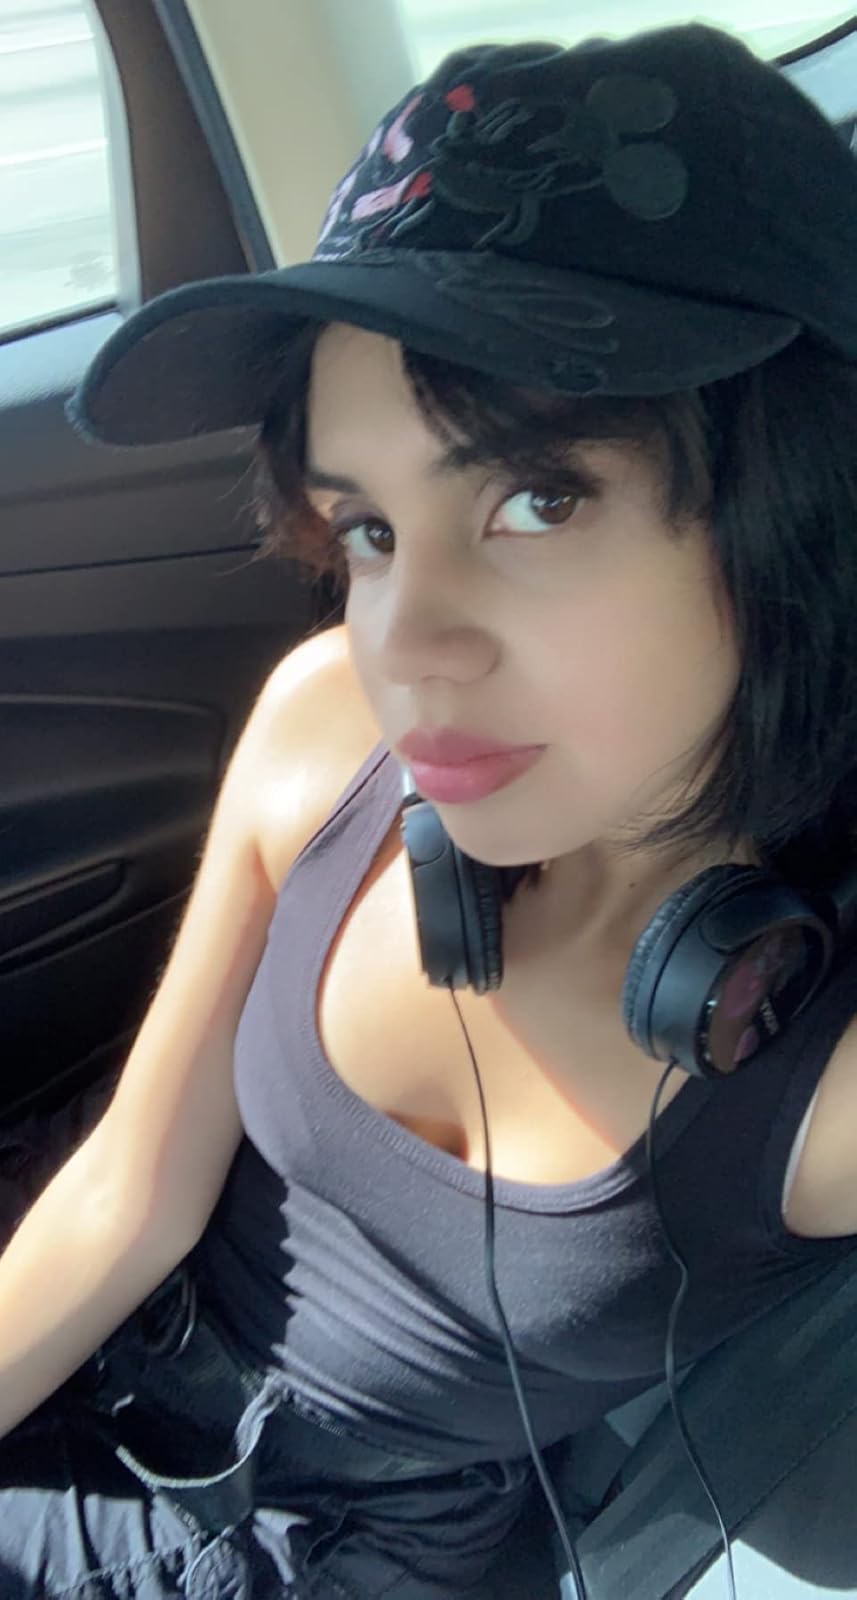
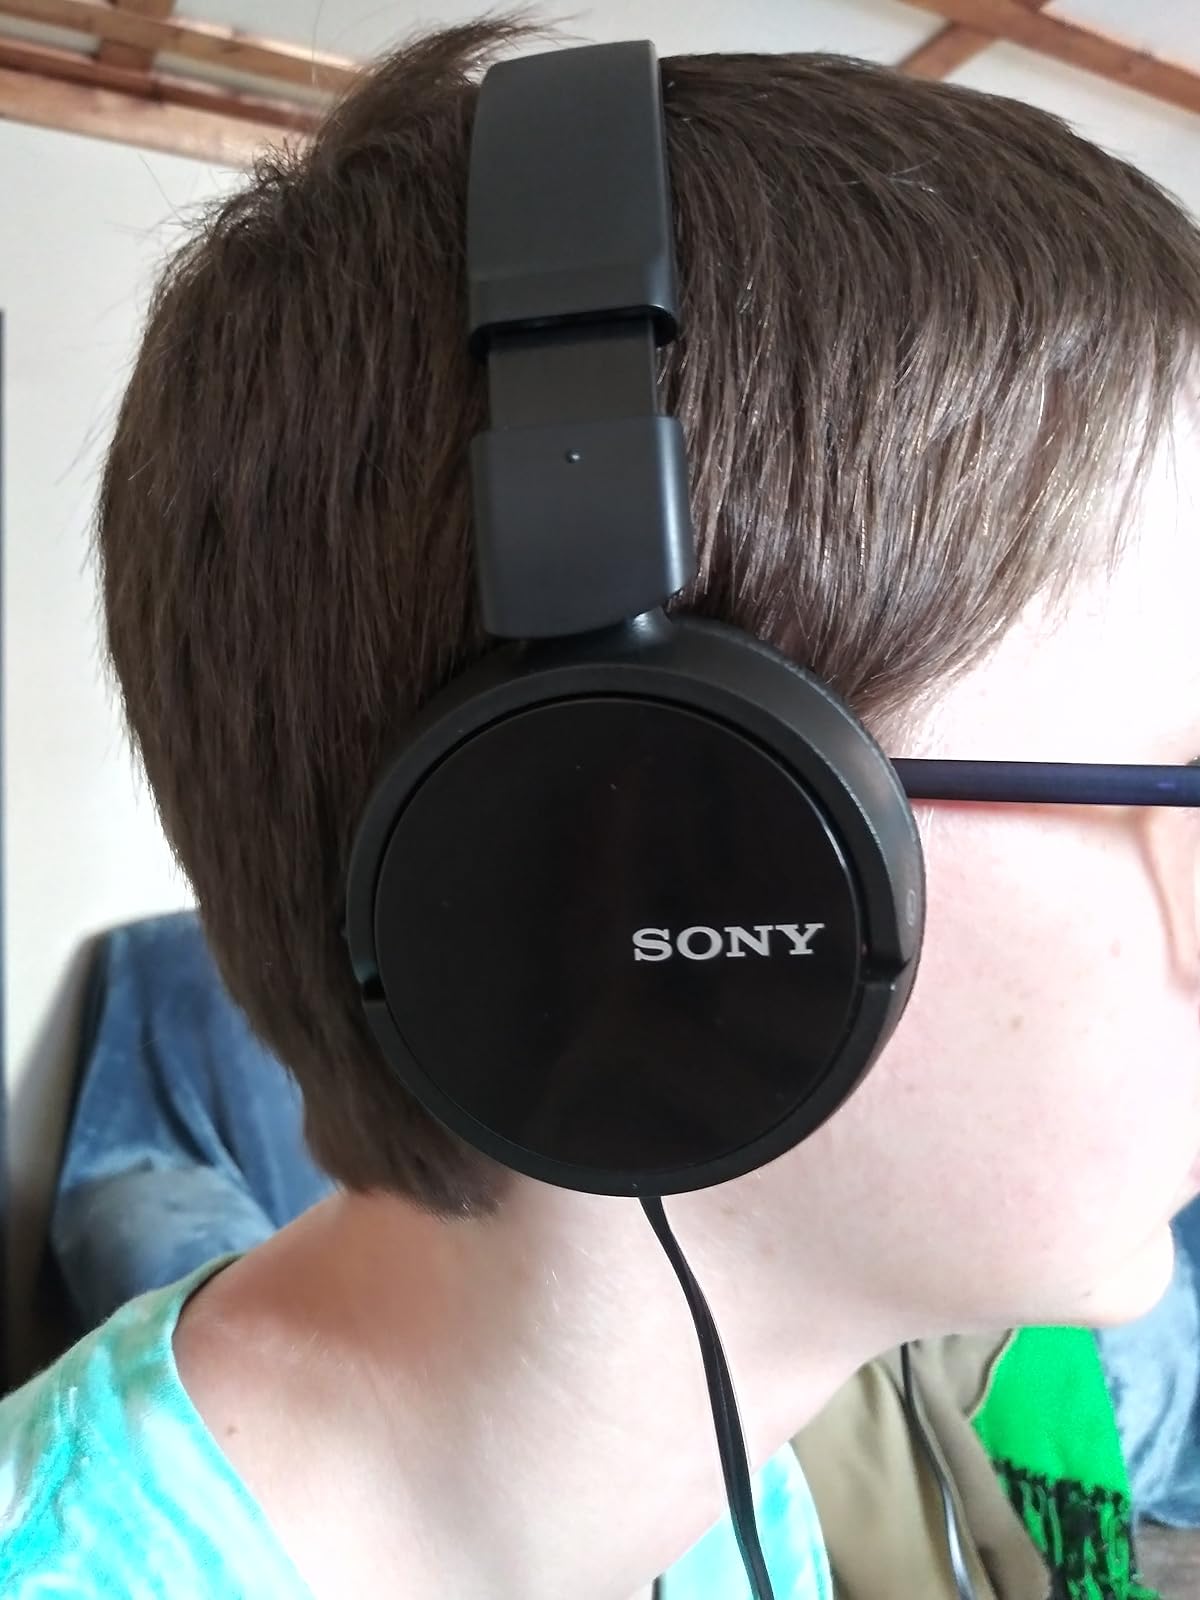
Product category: headphones
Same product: yes